Sky position (RA, Dec in degrees): 155.031, 6.227
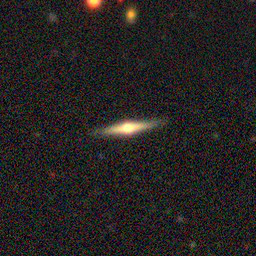
Galaxy morphology: Edge-on Galaxies with Bulge